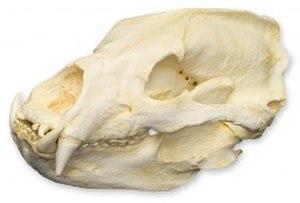
L’ours lippu ou ours lippu de l’Inde, appelé aussi ours à miel, ours paresseux, prochile lippu ou encore ours à longues lèvres, est une espèce d'ursidés des régions tropicales asiatiques.